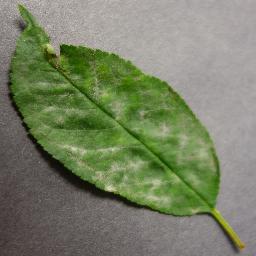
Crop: cherry
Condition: (including_sour)_powdery_mildew